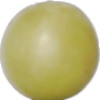
Label: Grape White 2